Benjamín Rojas

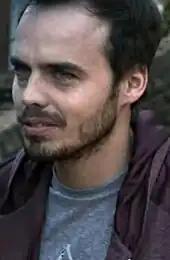
Rojas in 2017

Rojas was born in La Plata, as the youngest of four children of Juan Carlos Rojas and Rosalinda Pessi. He has two brothers, Carlos María and Juan Luis, and a sister, Milagros. Rojas attended the Gimnasia La Plata and played for its rugby team. However, he quit his sports career due to his role in "Chiquititas". Rojas is a fan of football soccer and a passionate supporter of Club de Gimnasia y Esgrima La Plata. He is fluent in Spanish and English, which he studied for six months in New York City as the preparation for the television series "Jake & Blake", which was shot in English.